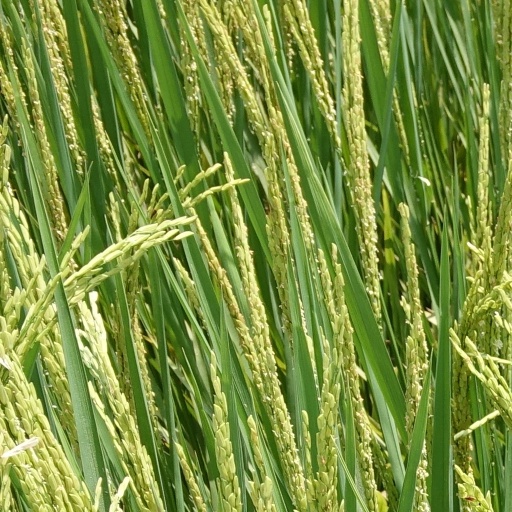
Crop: rice